Fundatiehuis (Teyler)

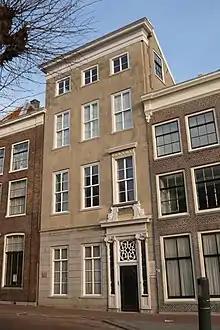
Until the Spaarne wing was built in 1885, access to the Oval Room was gained through the front door of his Fundatiehuis. On either side of it, the same Ionic capitals were installed as in the Oval Room -giving visitors a foretaste of the architecture they would find inside.

The Fundatiehuis (English: Foundation House) is the former family home of Pieter Teyler van der Hulst on the Damstraat 21 in Haarlem, Netherlands. After his death it became the seat of the Teylers Stichting and through its front door, visitors could reach the Oval room.